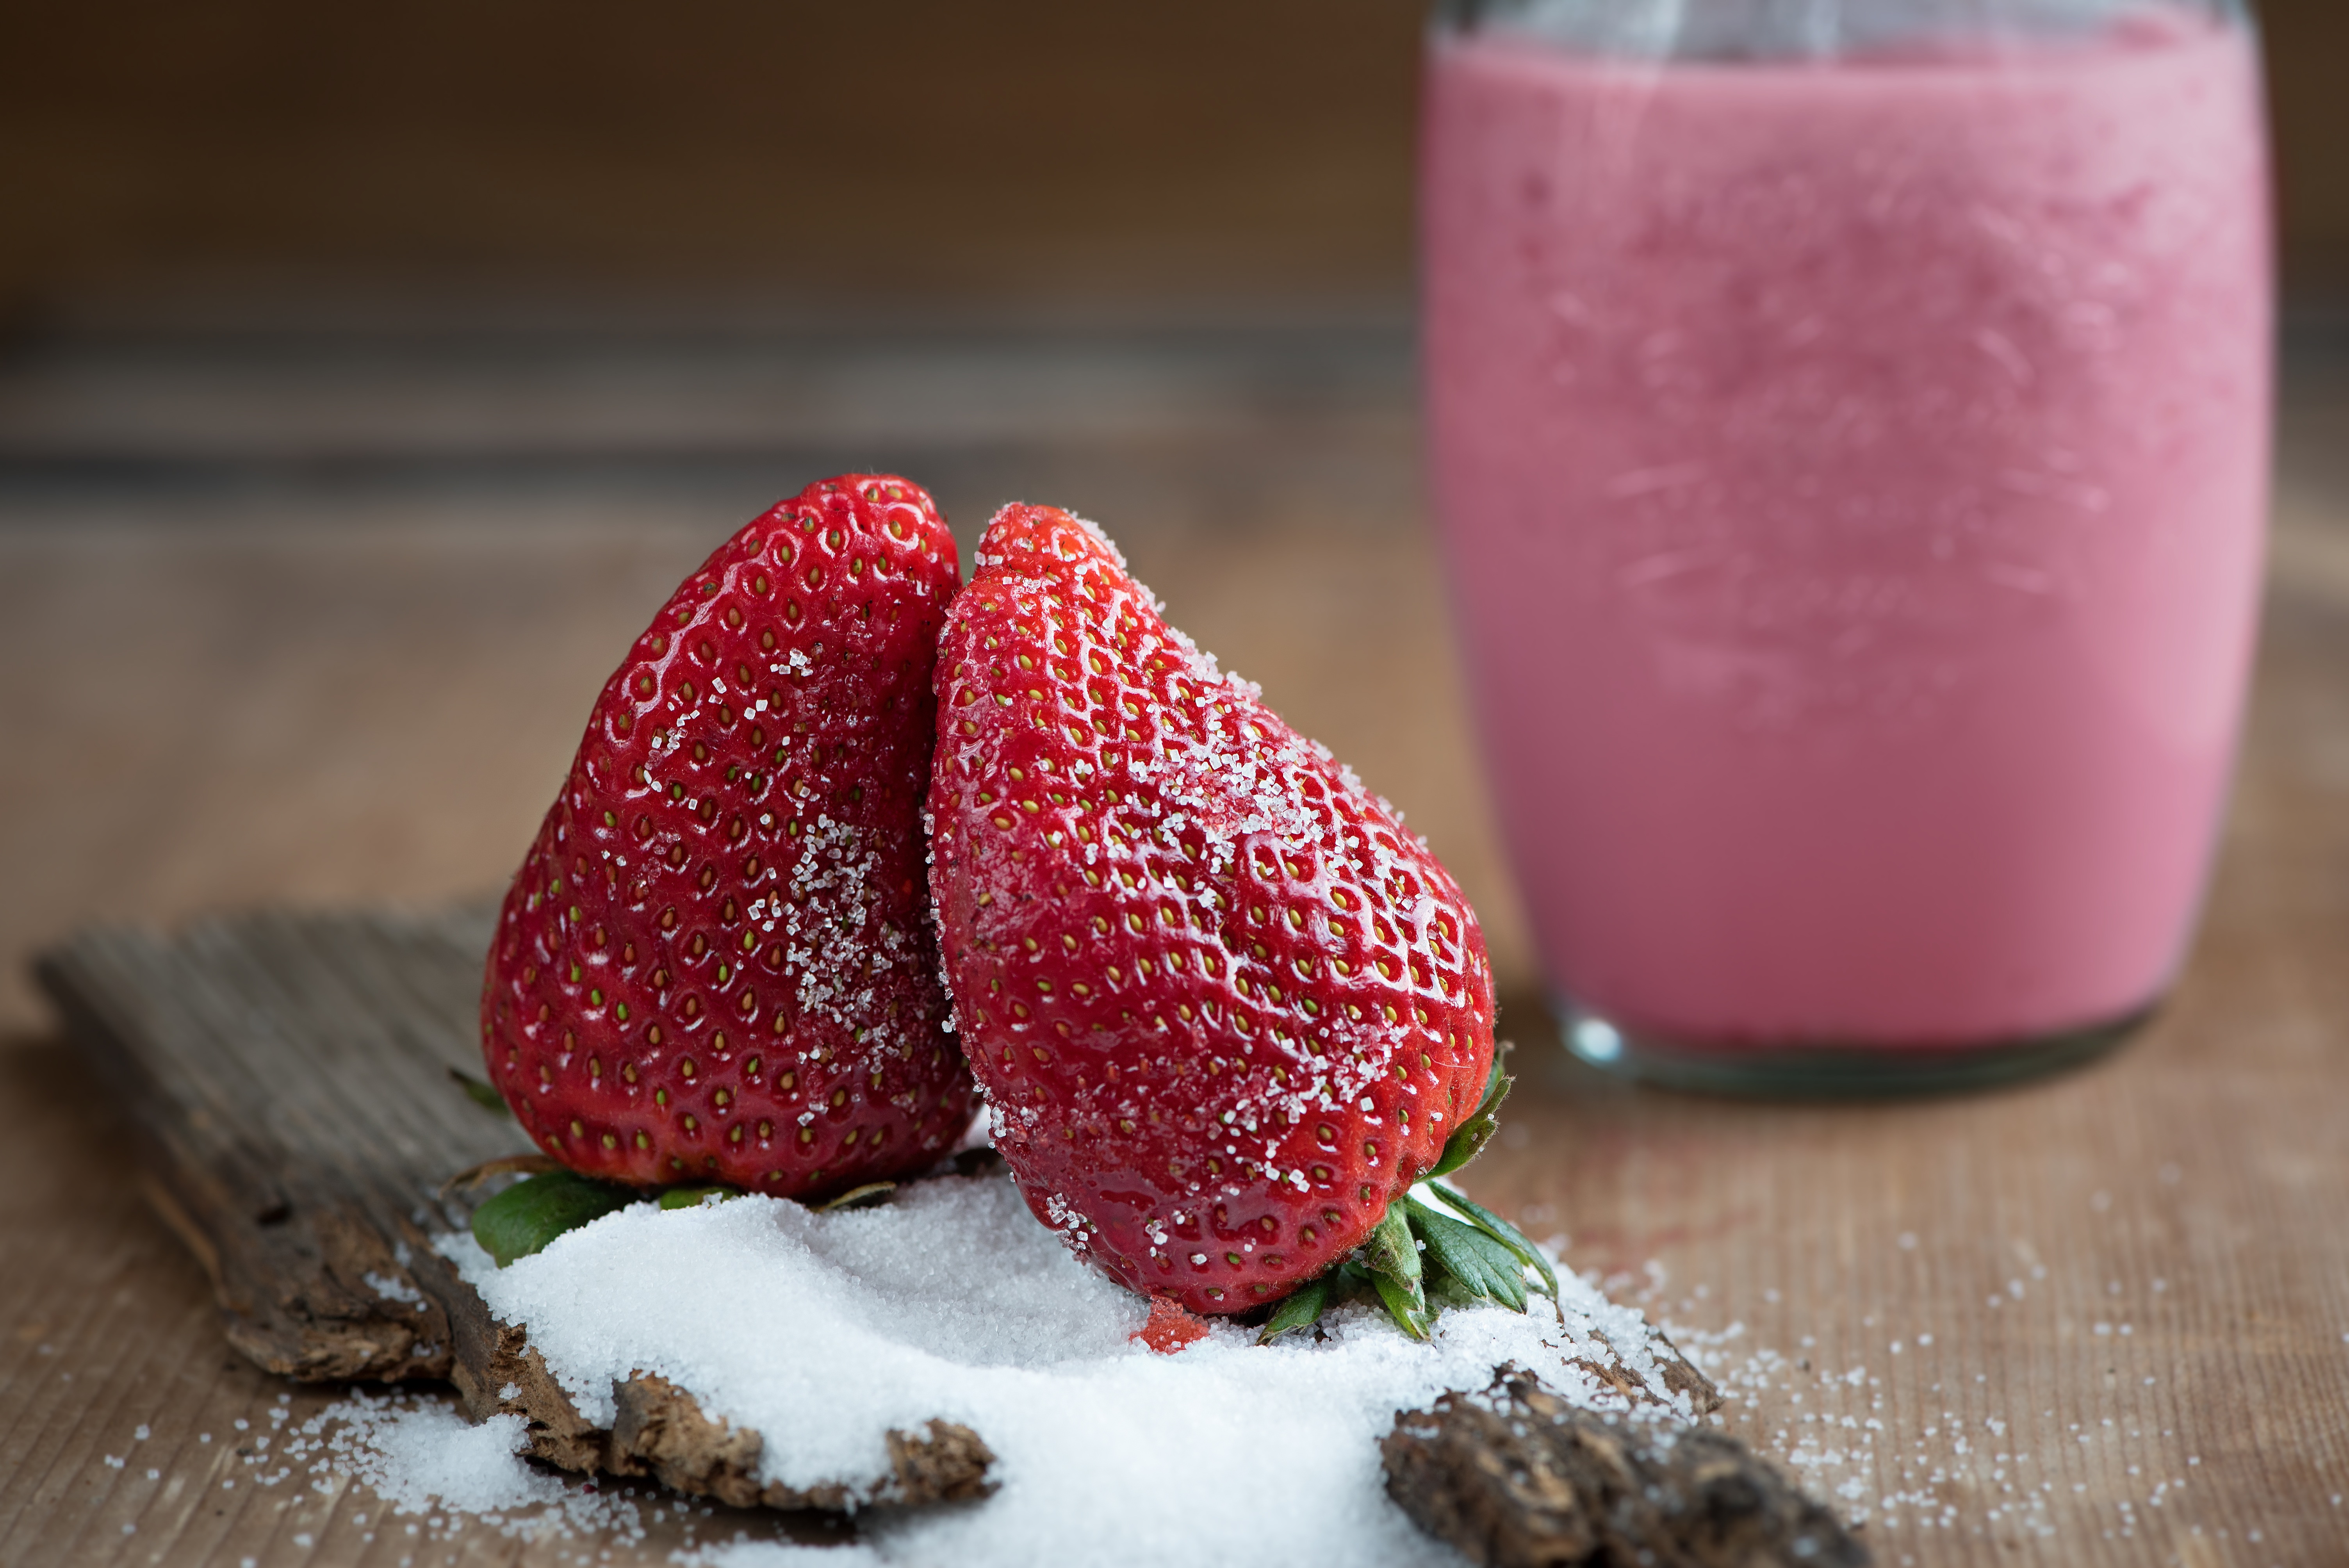
plant, raspberry, fruit, berry, sweet, glass, ripe, food, red, produce, drink, breakfast, healthy, close, dessert, eat, delicious, strawberry, smoothie, sugar, nutrition, tasty, vegan, food photography, strawberries, vitamins, soft fruit, blended, fruity, granulated sugar, strawberry milk